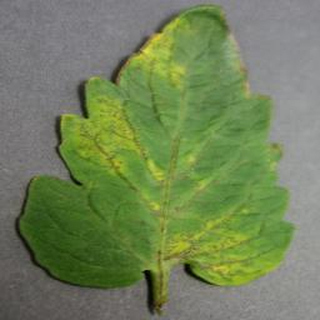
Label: tomato_yellow_leaf_curl_virus